The Rocketeer (character)

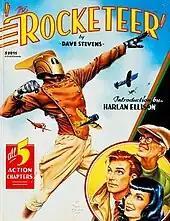
The cover to the 1985 collected edition of "The Rocketeer", art by Dave Stevens.

The Rocketeer's first adventures appeared in 1982 as a backup feature in issues #2 (April) and #3 (June) of "Starslayer". The two short stories drew huge positive responses from readers, and the Schanes brothers wanted to commission Stevens to produce a monthly "Rocketeer" title. However, Stevens was reluctant to give up his other freelancing work for what he felt would be a short-lived title; he also had reservations about his abilities as a writer (a perceived short-falling Stevens would decry throughout his career). Instead, a compromise was reached whereby the character was transferred to Pacific's new anthology showcase comic "Pacific Presents", appearing in issues #1 (October 1982) and #2 (April 1983). Stevens enjoyed the work more than he had expected, and resolved to continue "The Rocketeer". The Rocketeer's success led to similar titles, including Bruce Jones' "Cliff Hanger" and "Crash Ryan". He would recall being told that titles featuring the Rocketeer sold around 80,000 copies, a solid amount for an independent publisher of the period.